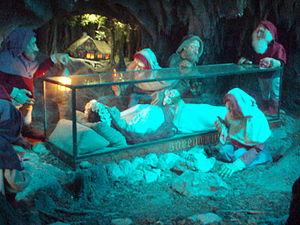
Efteling est un parc d'attractions et complexe de loisirs néerlandais situé à Kaatsheuvel, au Brabant-Septentrional.